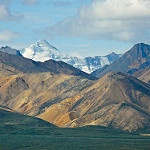
Scene: Outdoor